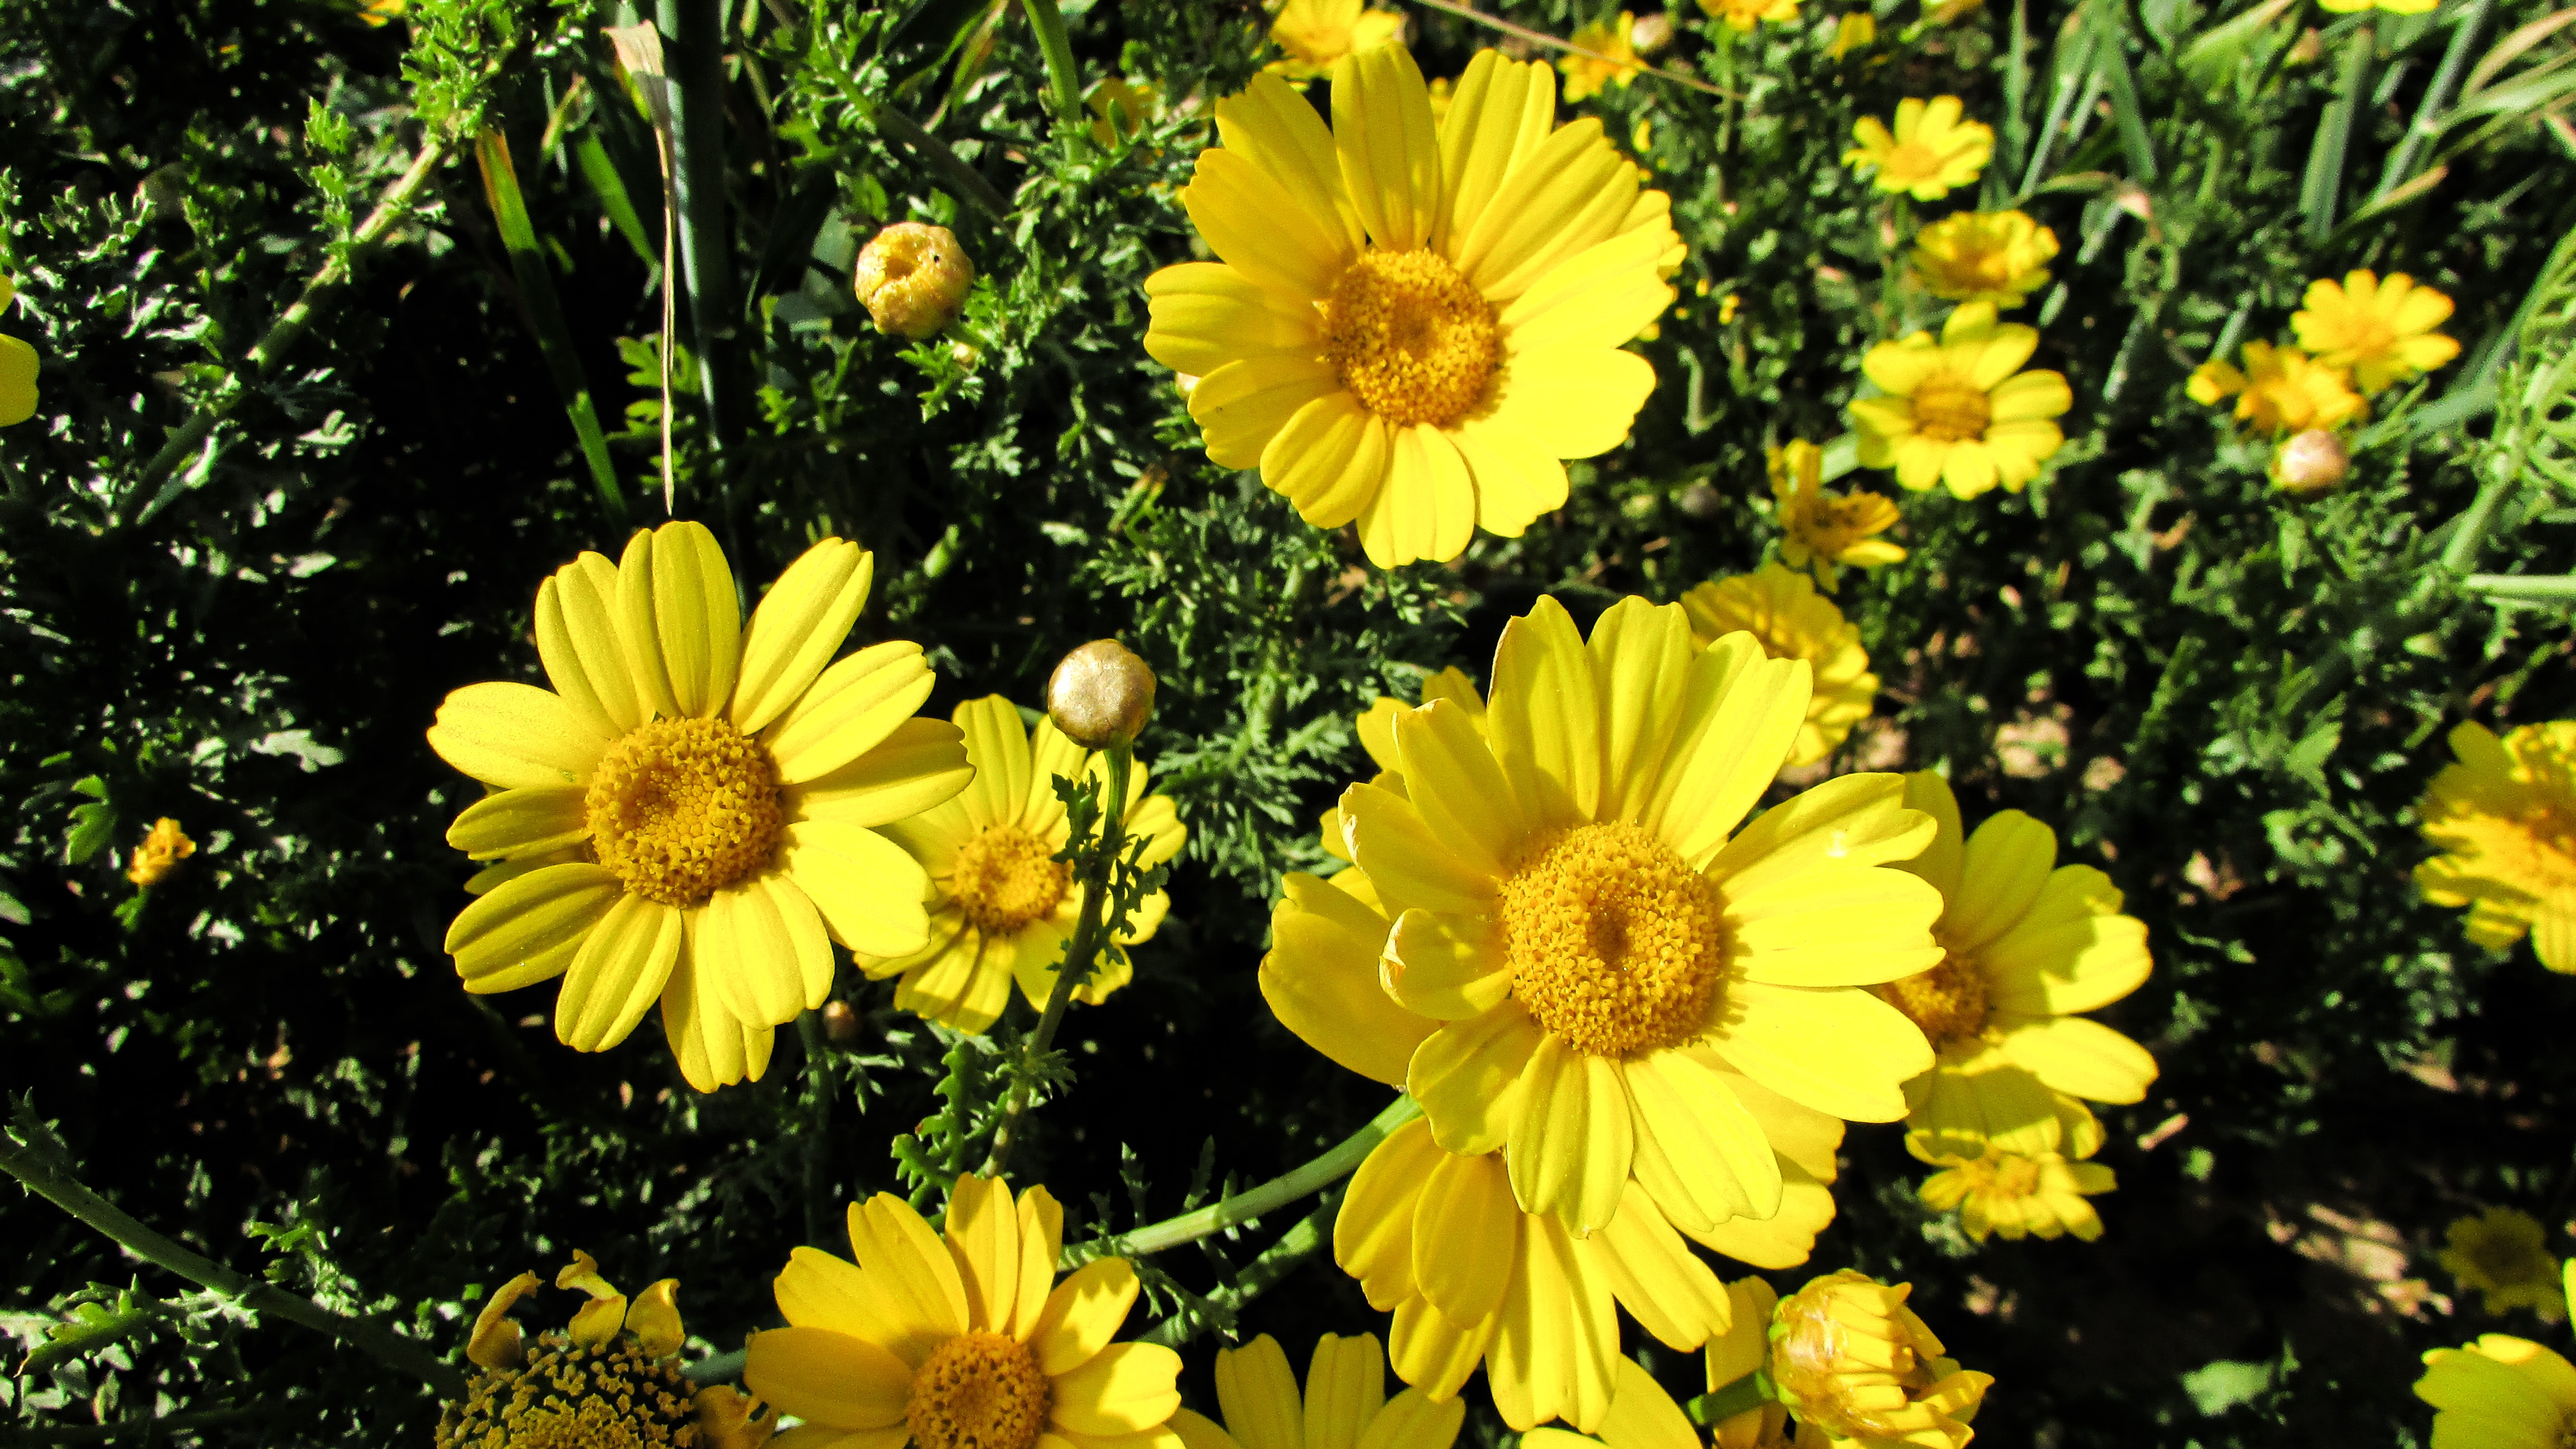
nature, blossom, plant, field, meadow, flower, petal, spring, herb, botany, yellow, flora, wildflower, daisies, field of flowers, flowering plant, daisy family, annual plant, land plant, chamaemelum nobile, marguerite daisy, chrysanths